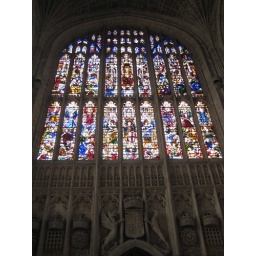
One of the best stain glass windows I have ever seen in my life. So detailed.